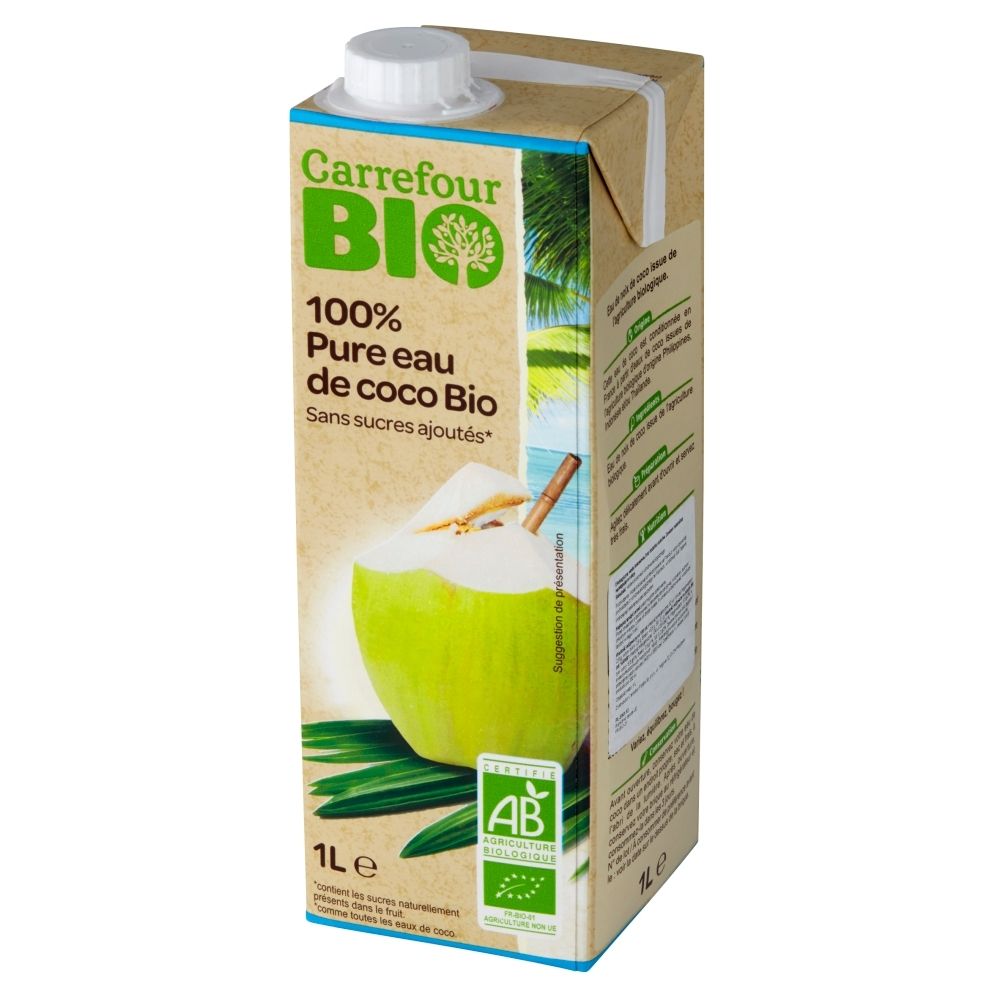
Label: cardboard